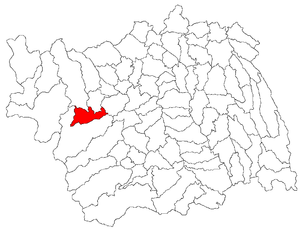
Comănești est une ville en Moldavie roumaine, dans le județ de Bacău.